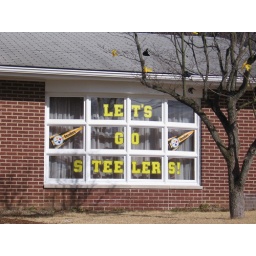
This house is around the corner from mine. Notice the black and gold ribbons in the tree.